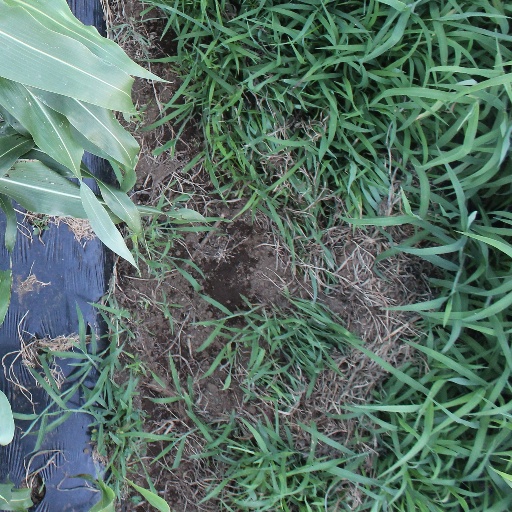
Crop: sorghum